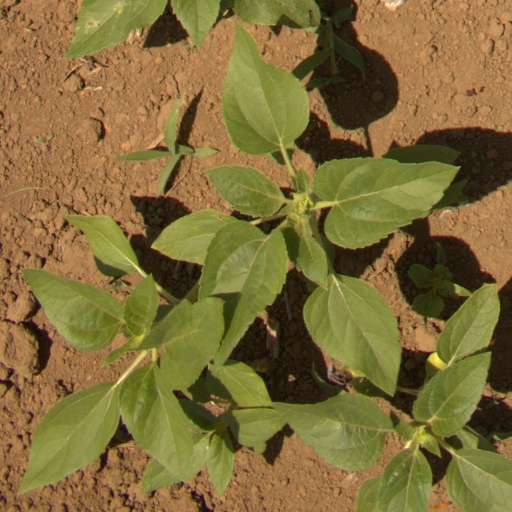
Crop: Jerusalem artichoke